Rosalinde von Ossietzky-Palm

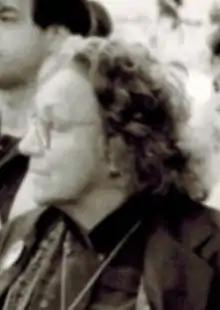
Rosalinde von Ossietzky-Palm in 1988

Rosalinde von Ossietzky-Palm, also Rosalinda (1919–2000) was a German-Swedish pacifist and social worker. Born in Berlin, after the arrest of her father, the peace activist Carl von Ossietzky, in order to protect her from the Nazis her British-born mother sent her to England in 1933 and she later moved to Sweden. For many years, she attempted to restore her father's reputation in Germany, succeeding in 1991 to help the University of Oldenburg adopt the name "Carl von Ossietzky Universität Oldenburg". In 1990, von Ossietzky-Palm called on the German courts to rehabilitate her father, who had received the 1935 Nobel Peace Prize. Even on appeal in 1992, the case was refused.